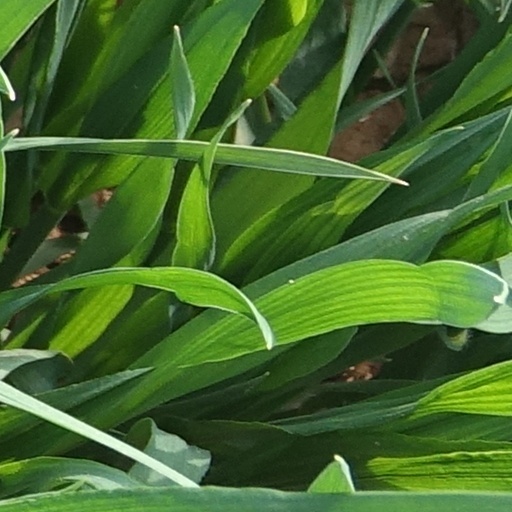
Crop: wheat